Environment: real
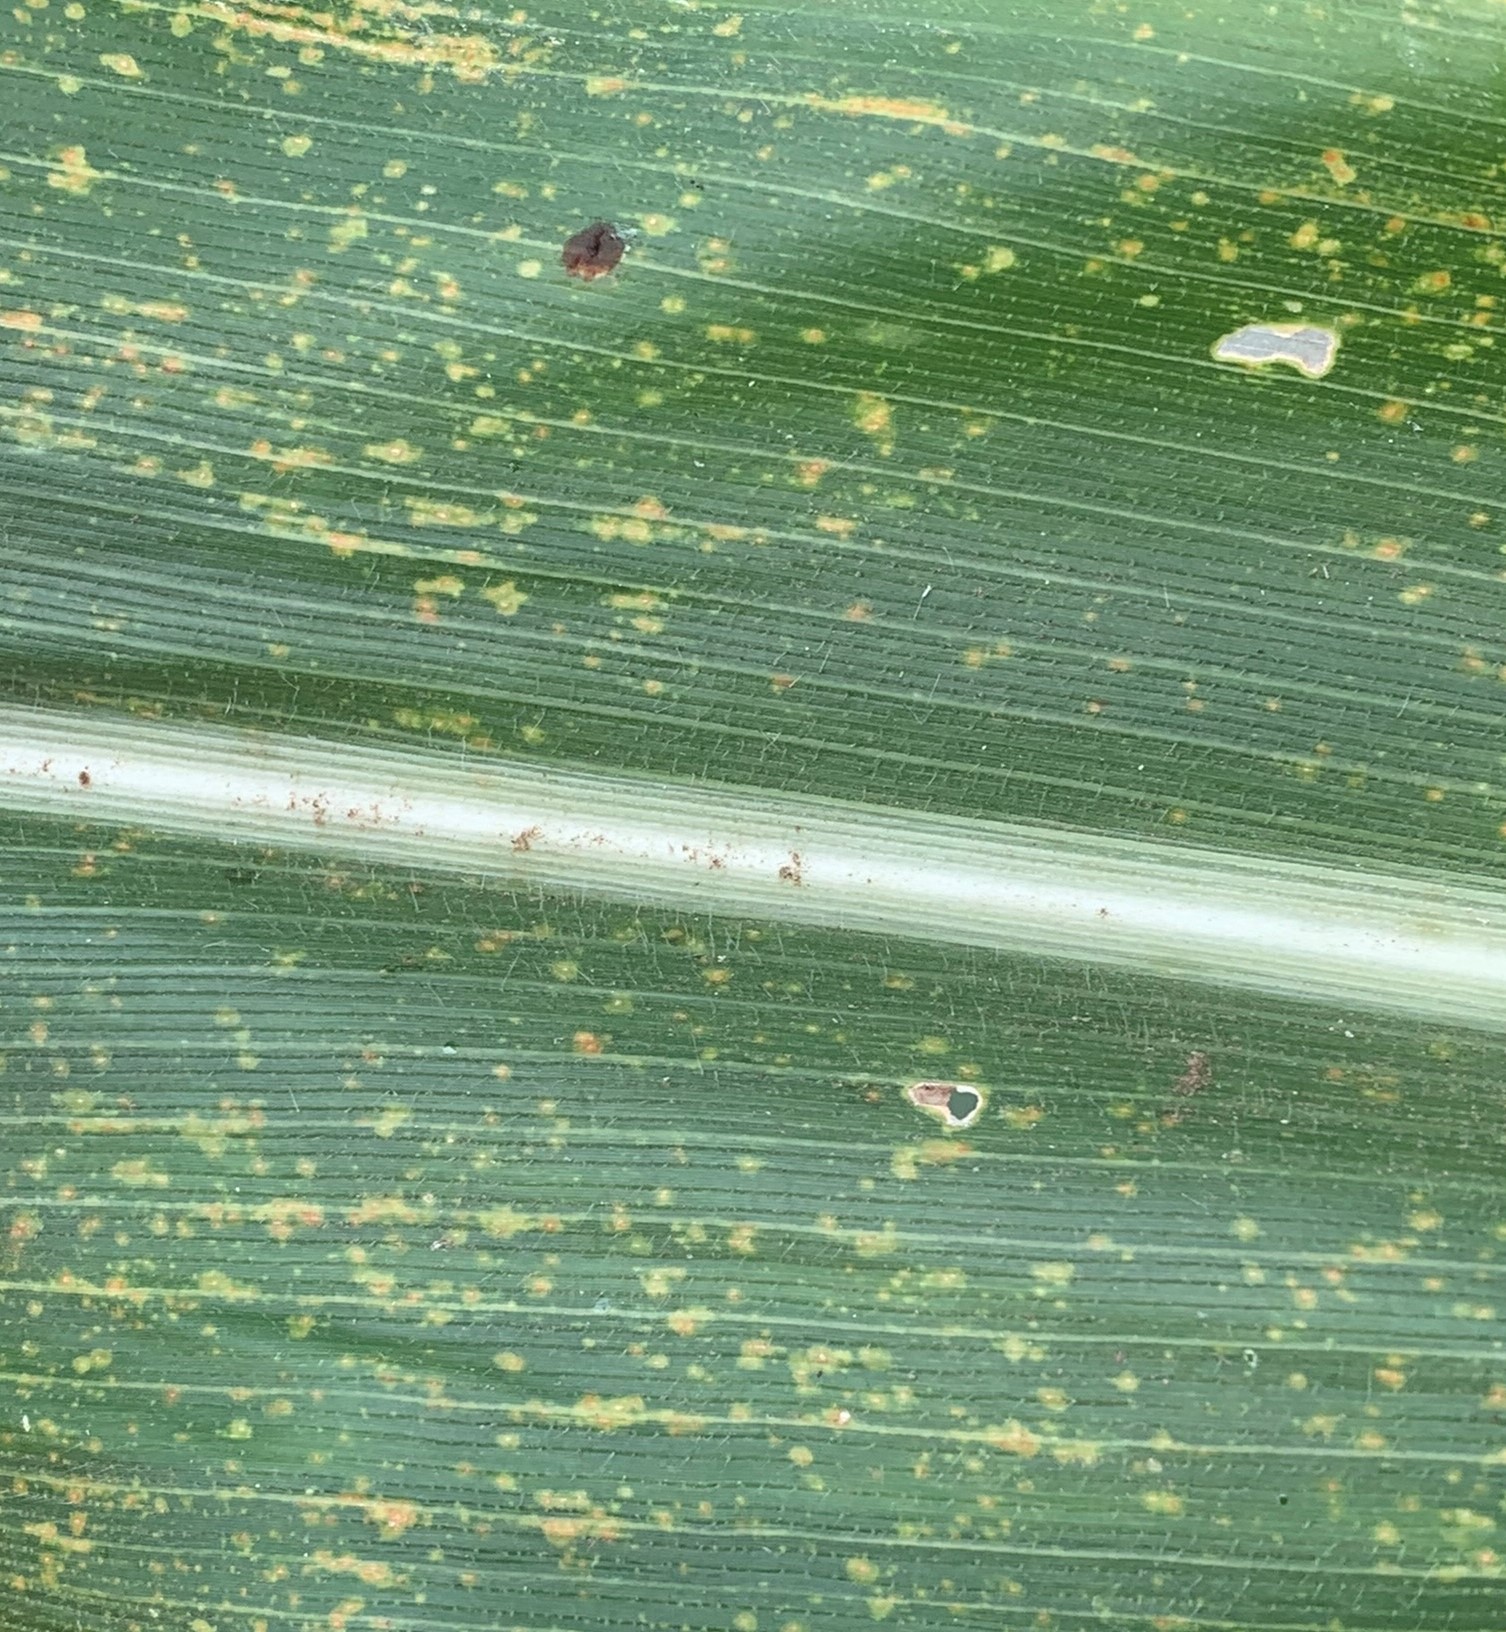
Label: lethal_necrosis